Answer in natural language. How many Bottles are visible in the scene? Choose between the following options: 1, 3, 0, 4 or 2
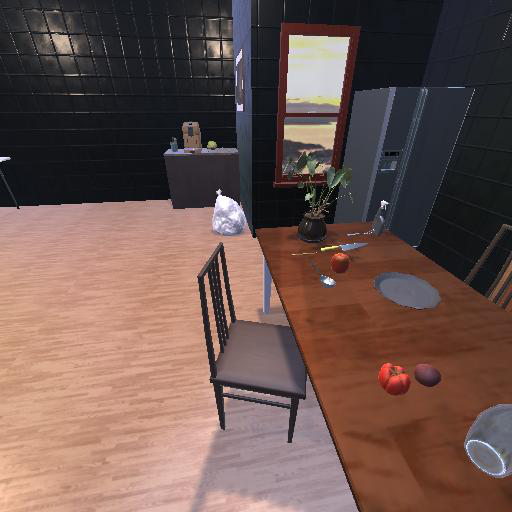
<answer>1</answer>